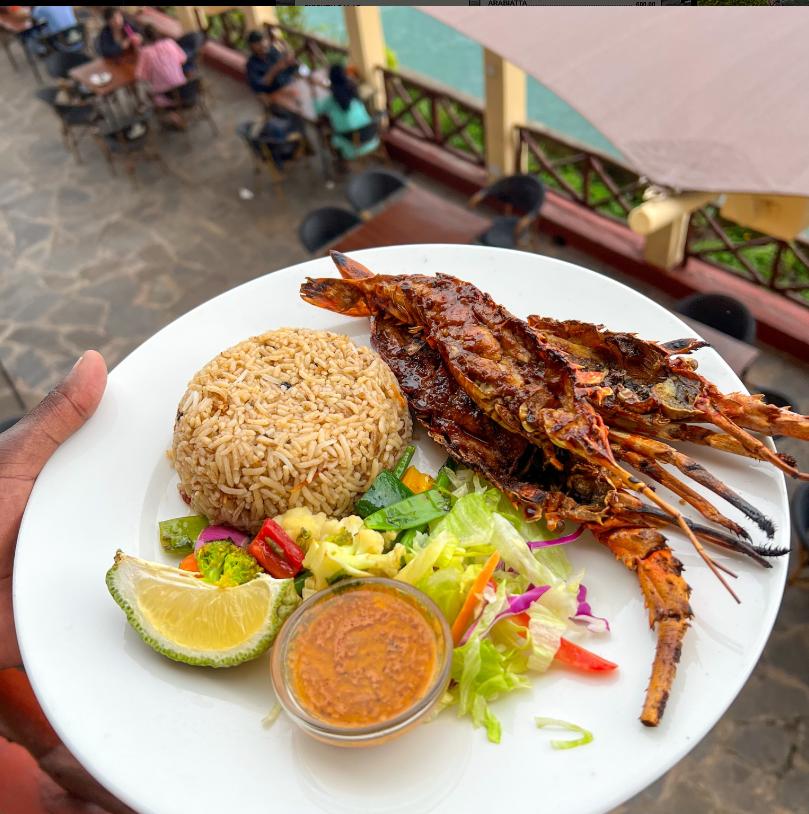
Samaki, wali wa rangi ya dhahabu,ndimu ni krimi ambayo imetiwa bakulini na mchuzi wa rangi ya kijani zimeandaliwa kwa sahani kubwa nyeupe.